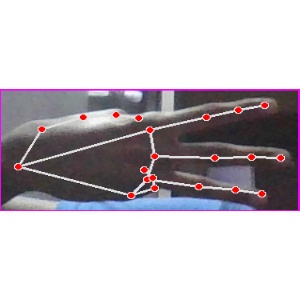
अक्षर: भ